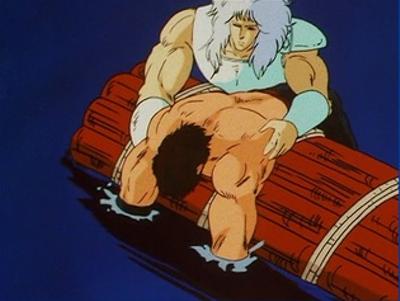
回答: 遊び疲れて寝てしまった弟を起こさぬようそっとおぶって帰ろうとする兄